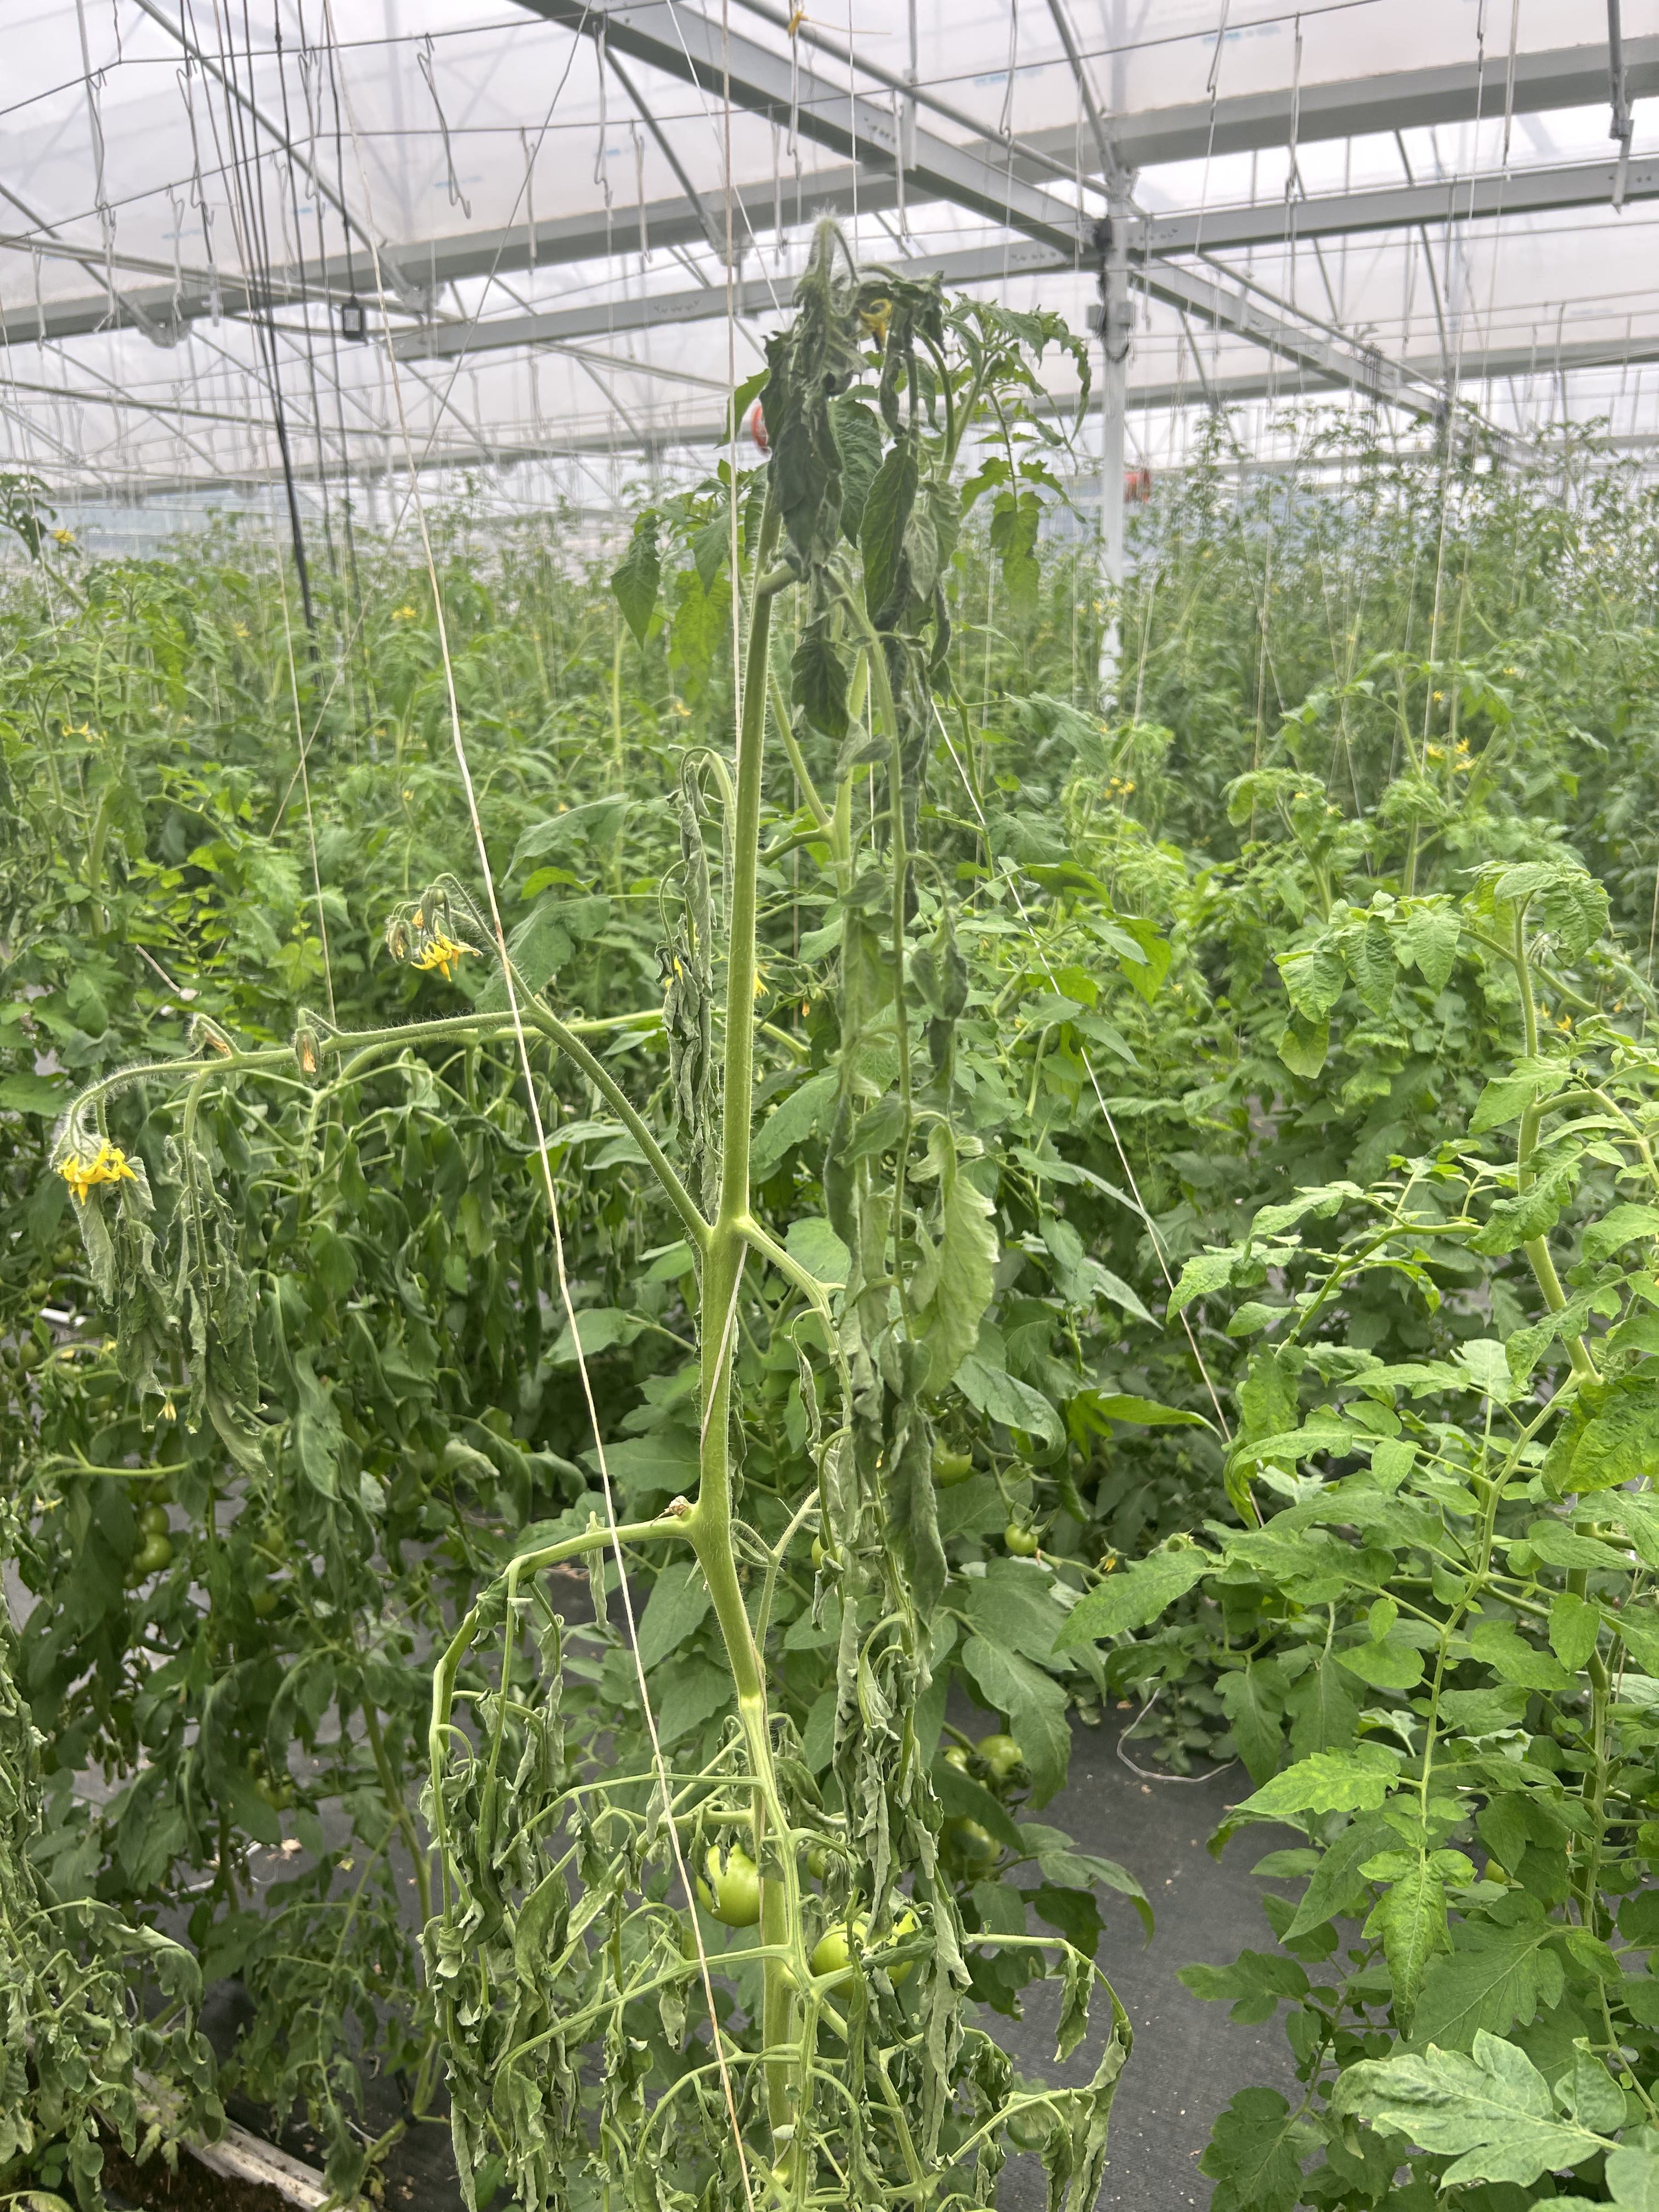
Disease: Wilt